Michael Owens (politician)

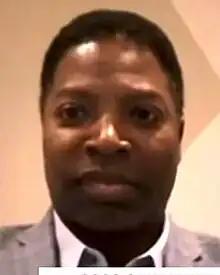
Owens in 2019

Michael Owens is an American politician serving as mayor of Mableton, Georgia, the largest city in Cobb County since defeating Aaron Carman in the runoff of the 2023 Mableton mayoral election. He previously served as Chair of the Cobb County Democratic Committee from 2016 to 2019.